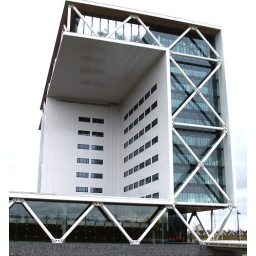
modern office building in zoetermeer, the netherlands